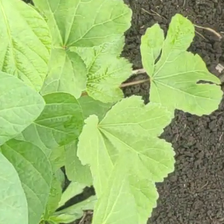
Weed species: Little_Mallow(Malva parviflora)